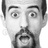
Emotion: surprise